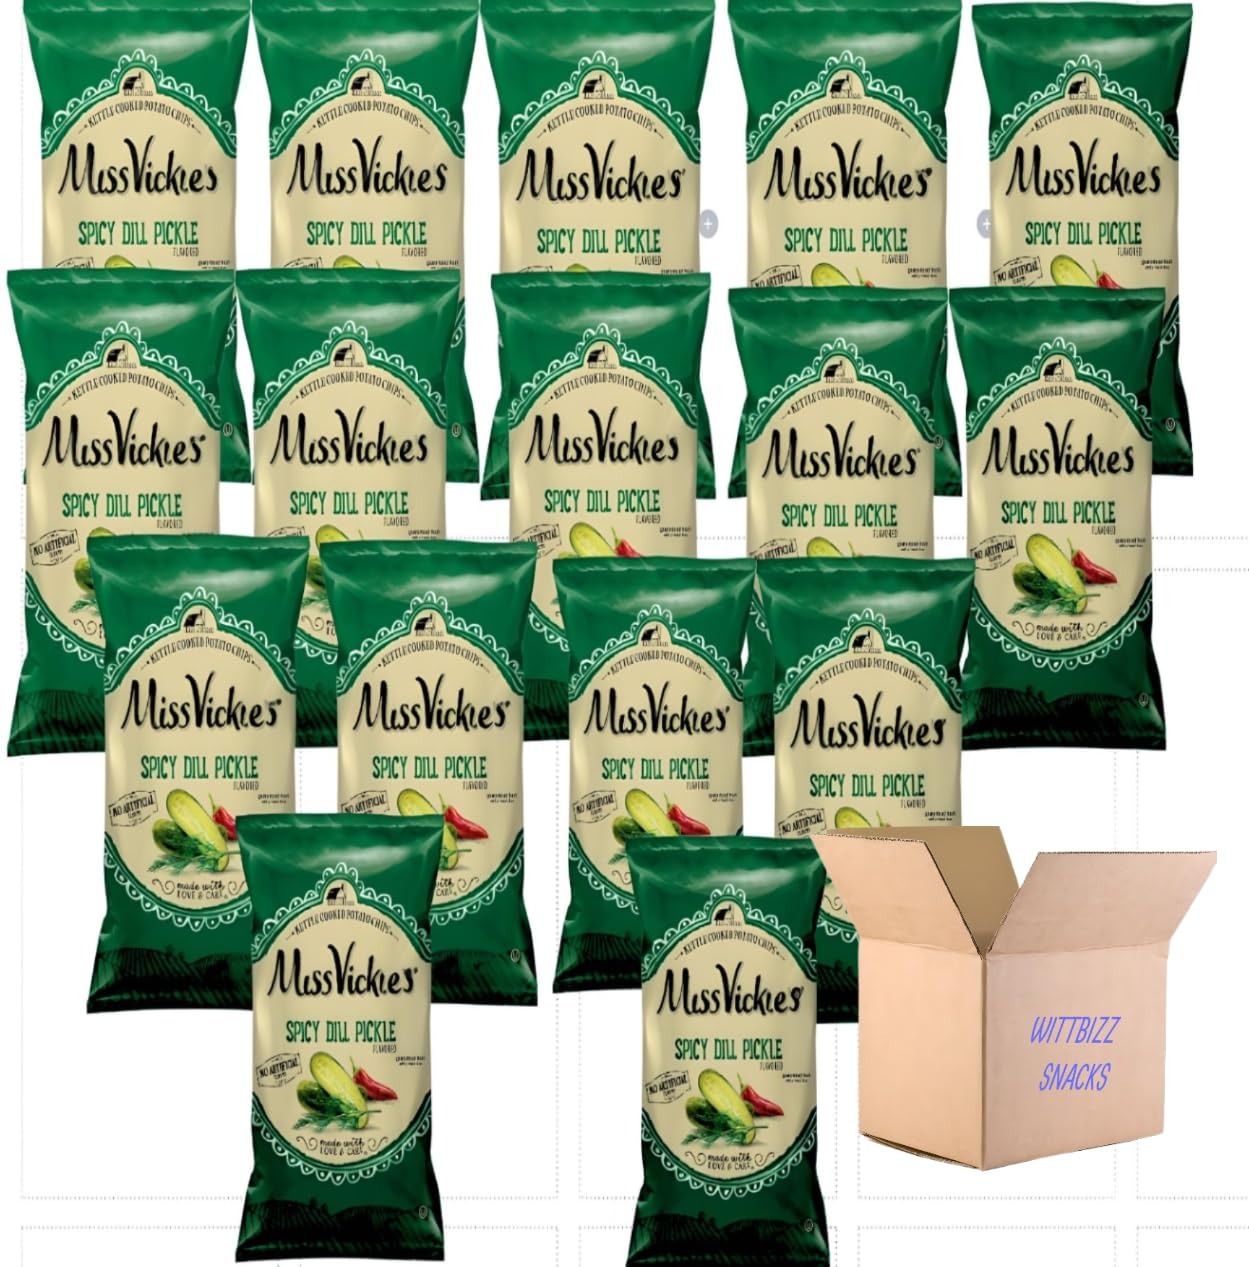
Item Name: Wittbizz Snacks Bunldes Ms Vickies Spicy Dill Pickle Kettle Cooked 1.37oz (16 Pack)
Value: 1.37
Unit: Ounce

Price: 27